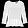
Label: Shirt